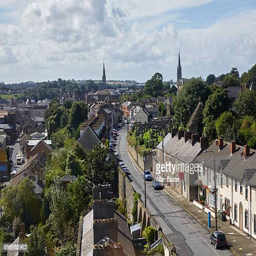
aerial view of the town